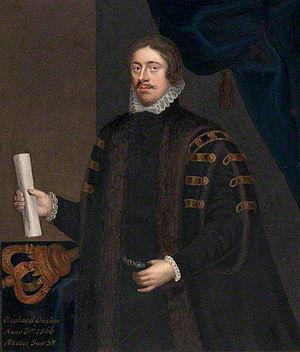
Le Parlement de 1563 est le deuxième parlement du règne d'Élisabeth Iʳᵉ, reine d'Angleterre depuis novembre 1558. La reine proclame en novembre 1562 sa convocation, ce qui entraîne des élections législatives durant la fin de l'année. Ce parlement siège du 12 janvier 1563 au 2 janvier 1567, sur deux sessions.